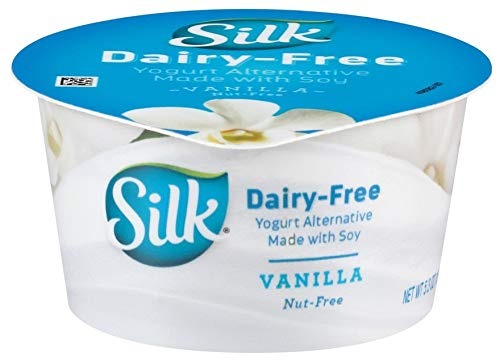
Item Name: SILK YOGURT SOY VANILLA, Pack of 8
Bullet Point: SILK YOGURT SOY VANILLA, Pack of 8
Value: 8.0
Unit: Count

Price: 48.63